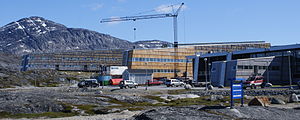
Grønlands Universitet
Universitets nye bygninger blev opført i 2007
Grønlands Universitet er et universitet i Nuuk. Tidligere hed det Inuit Instituttet, men fik status af universitet i 1989. Universitetets forskning og undervisning fokuserer på emner med relation til Grønland og Arktis.